Adam Karol Czartoryski

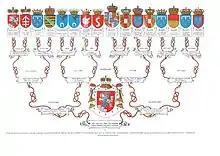
Family tree

At the start of World War II (1939–1945) the Germans occupied Poland in September 1939.